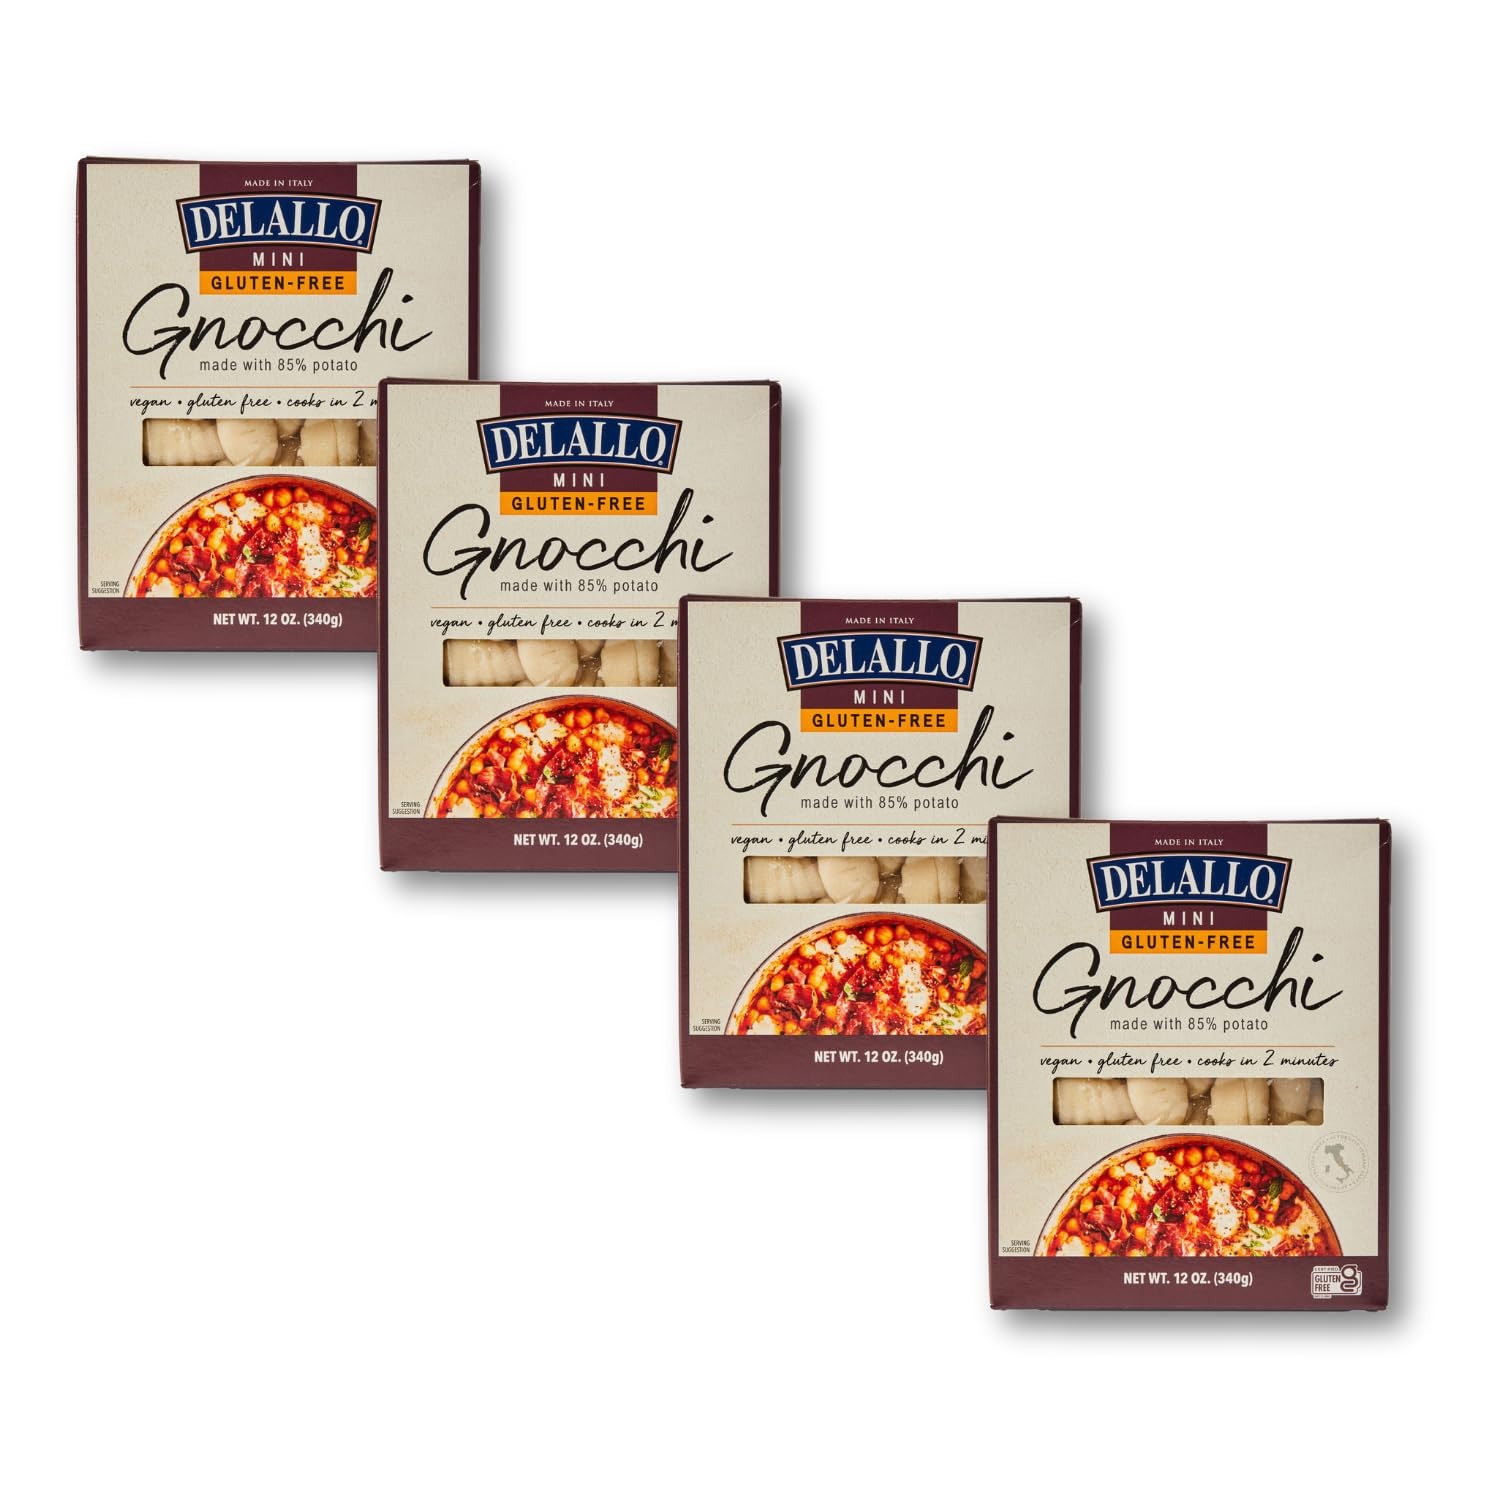
Item Name: DeLallo Gluten-Free Mini Gnocchi Pasta, 12 Ounce Box, 4 Pack, Non-GMO, Made with Potato Puree and Rice Flour, Vegan
Bullet Point 1: CERTIFIED GLUTEN-FREE ITALIAN PASTA: Our Gluten-Free Mini gnocchi is made with 85% potato and rice in a dedicated gluten-free facility.
Bullet Point 2: SULFITE, EGG, AND NUT FREE. NON-GMO.
Bullet Point 3: COOKS IN 2 MINUTES: Perfect light and airy texture every time, cooks quickly for an easy Italian gluten-free dinner.
Bullet Point 4: SO MANY WAYS TO USE: Mini gnocchi is great in soups, pasta bakes, paired with basil pesto, marinara sauce, or creamy sauces.
Bullet Point 5: ABOUT DELALLO: DeLallo is a 3rd generation family-owned and operated Italian foods company. We have been offering gourmet Italian ingredients for passionate home cooks since 1950.
Value: 48.0
Unit: Ounce

Price: 31.995